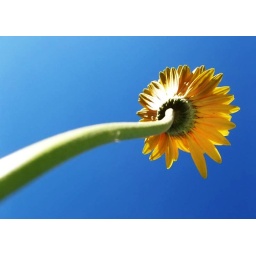
daisy in the sky